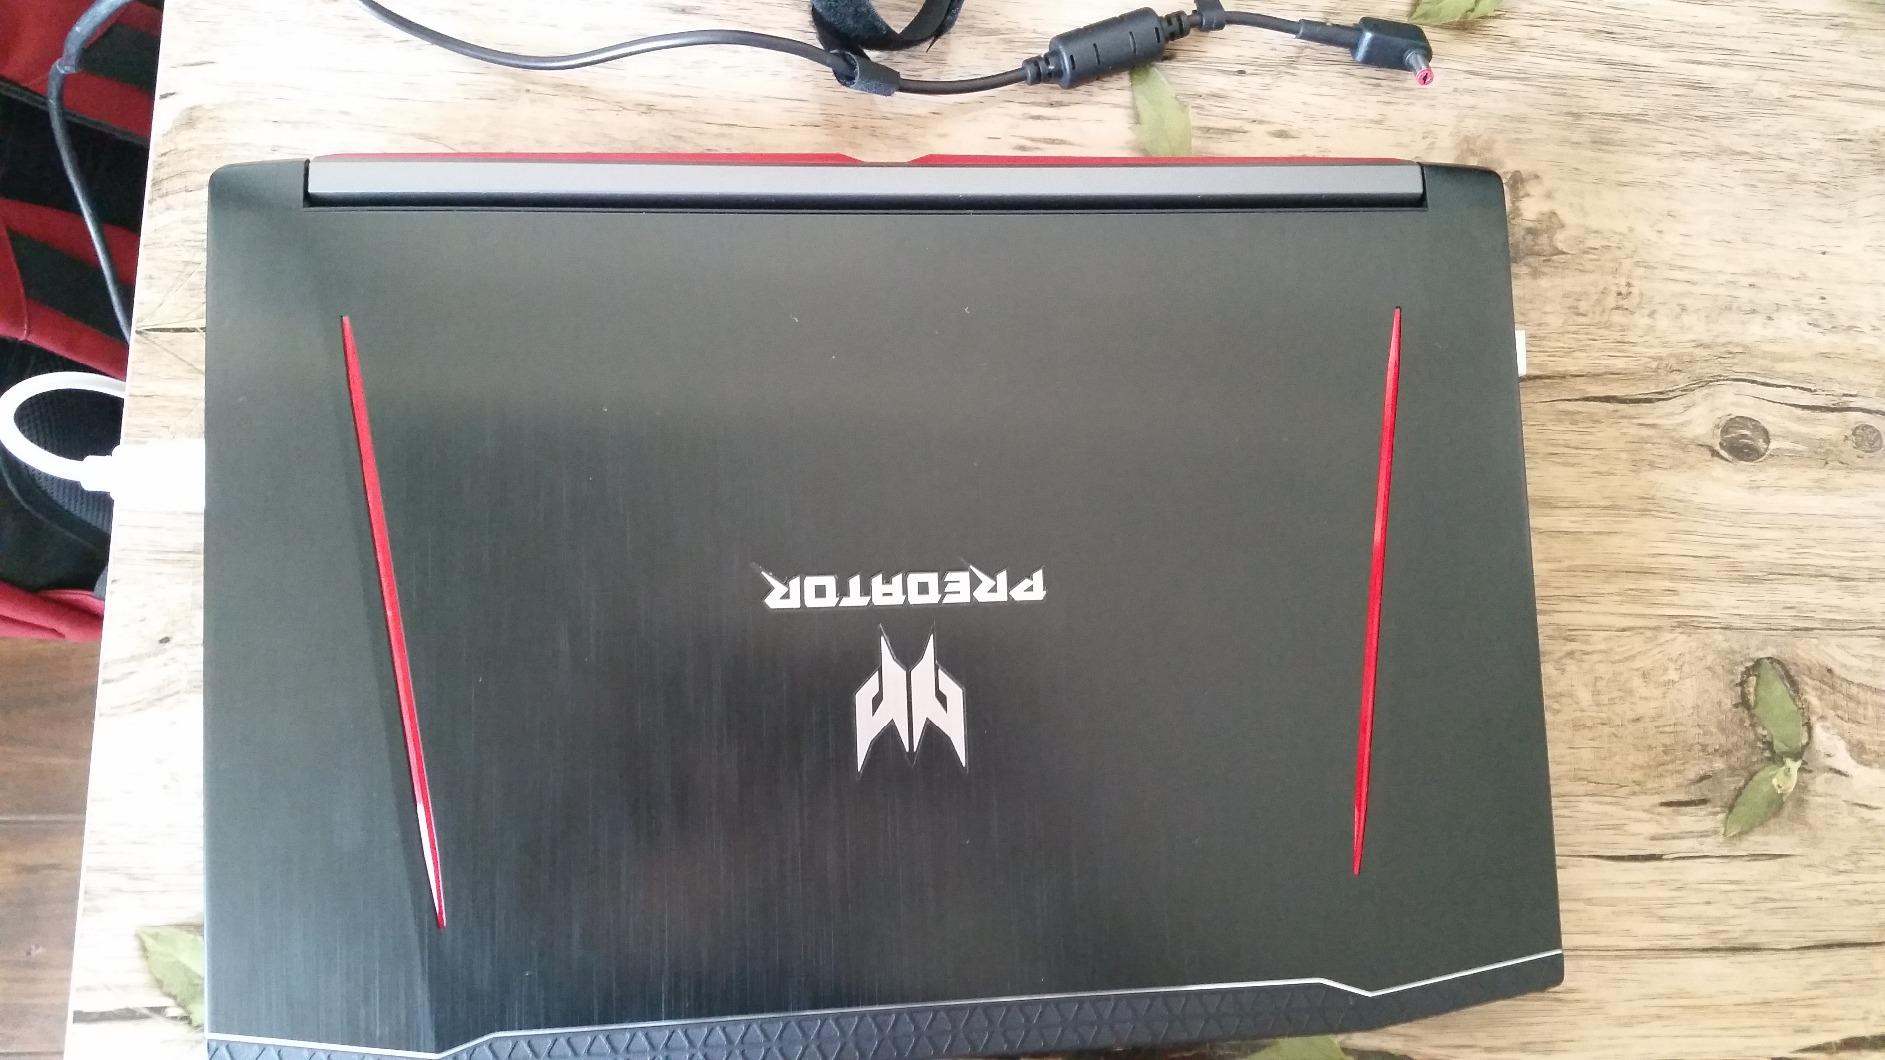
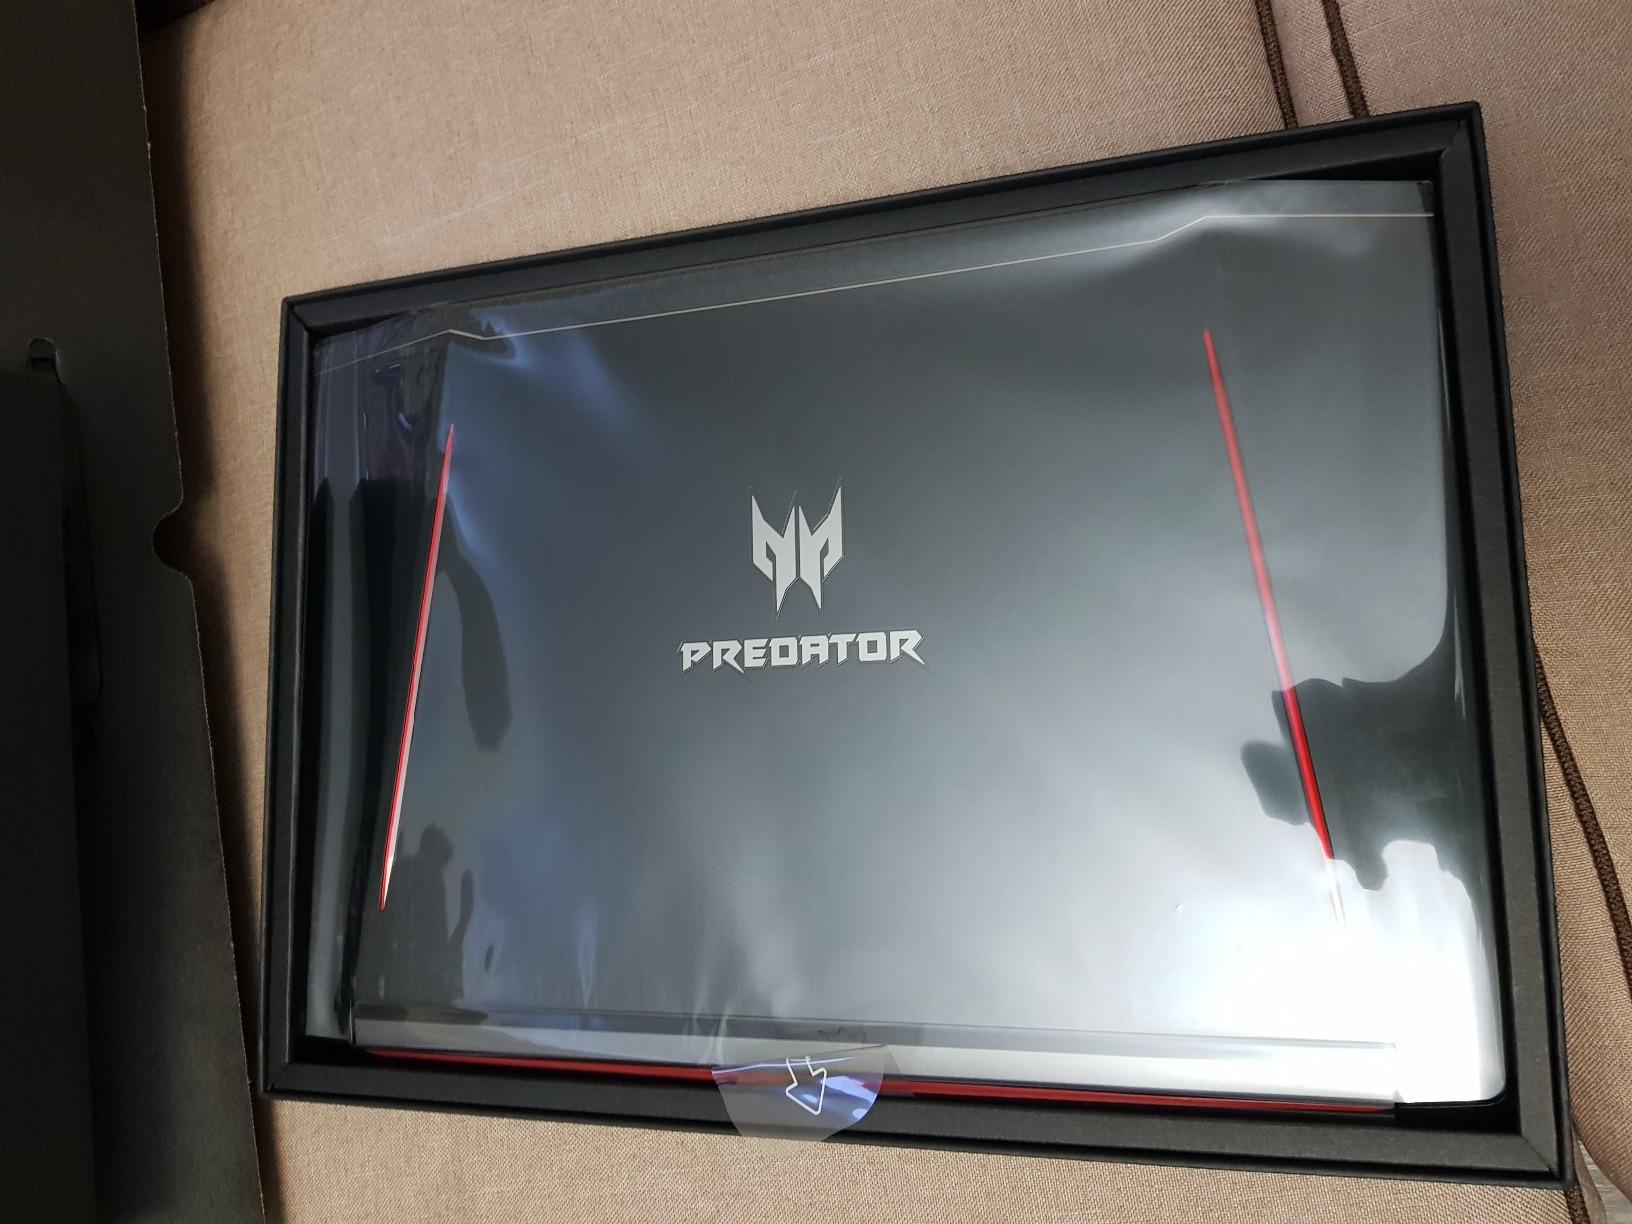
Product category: laptop
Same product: yes